Albert King

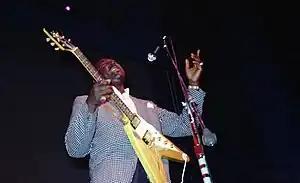
King at Fillmore East, October 1968, with his Gibson Flying V guitar. Photo: Grant Gouldon

In 1968, King was performing at Ike Turner's Manhattan Club in East St. Louis when promoter Bill Graham offered him $1,600 to play three nights at The Fillmore Auditorium in San Francisco. He released the albums "Live Wire/Blues Power", "Wednesday Night in San Francisco" and "Thursday Night in San Francisco" from the concerts.